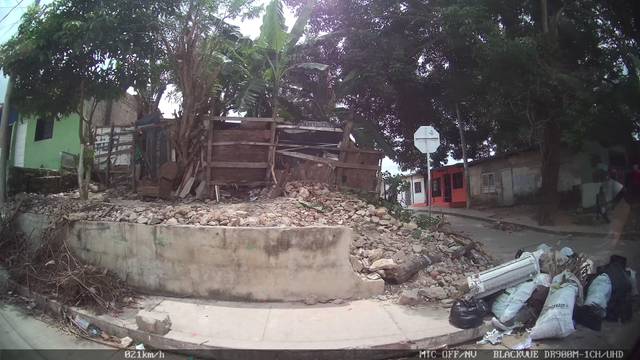
Region: Colombia
Coordinates: 10.962, -74.812